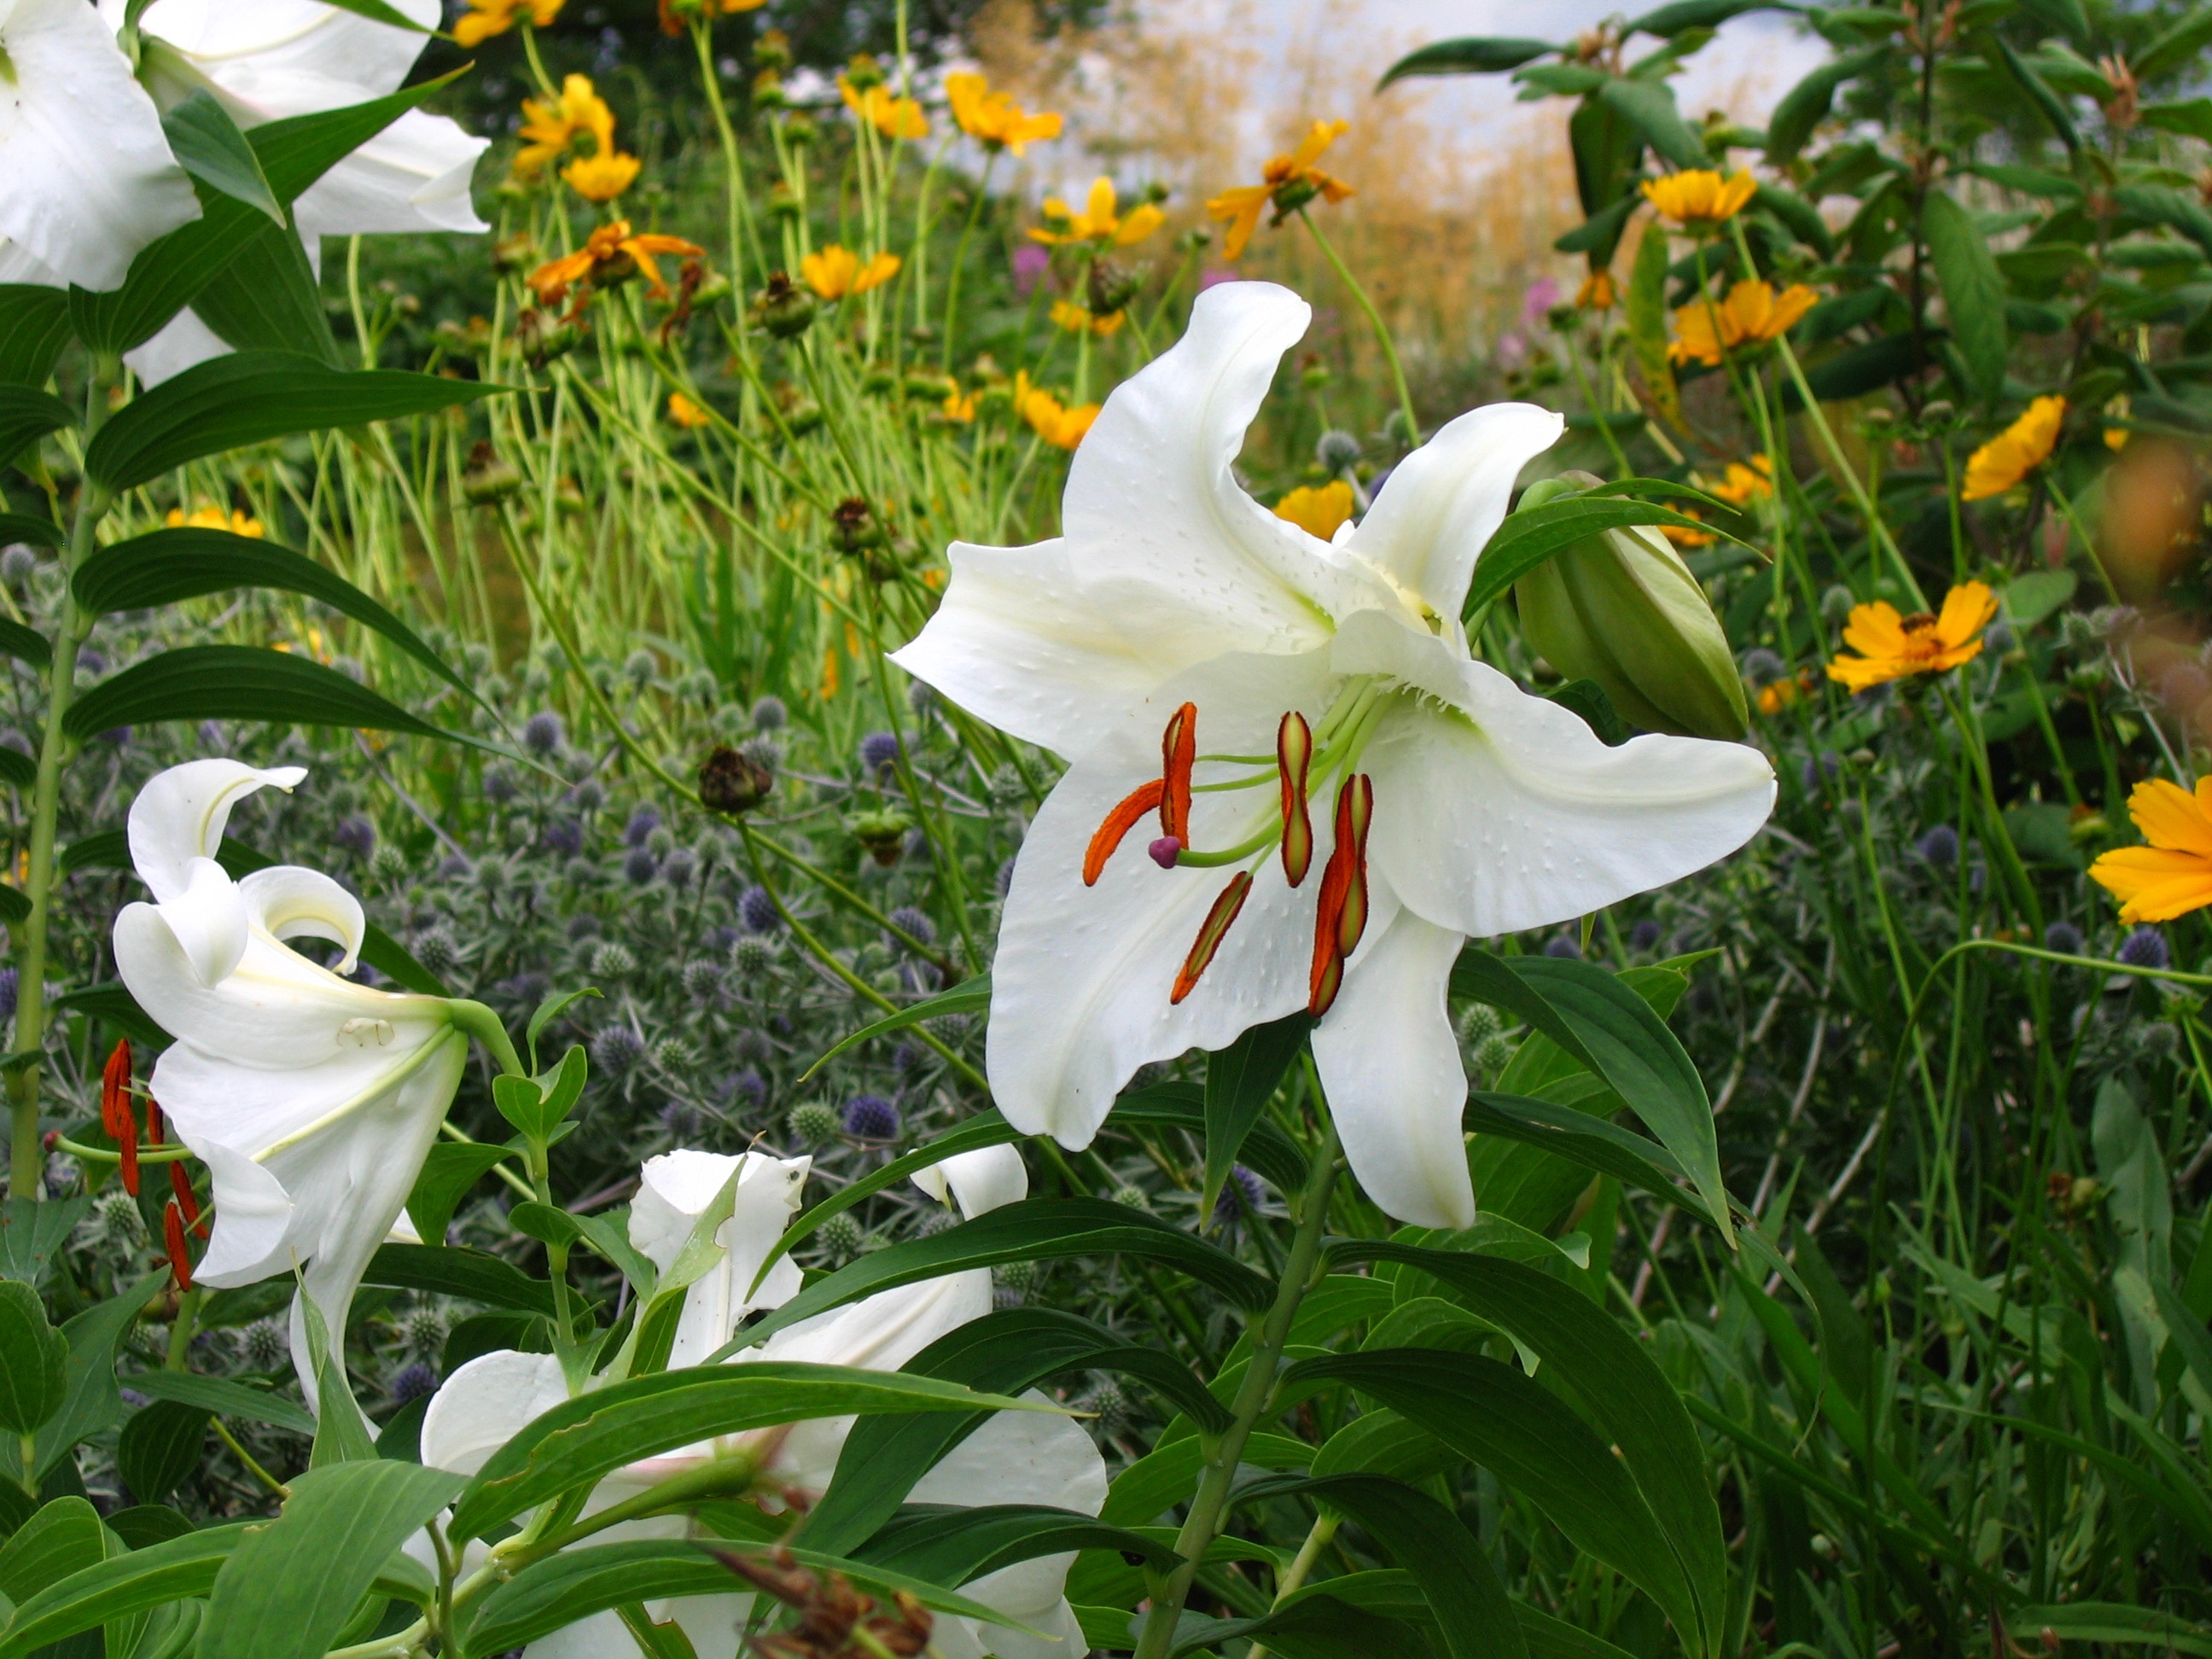
plant, flower, wildlife, botany, colorful, garden, flora, wildflower, flowers, pretty, lily, flowering plant, land plant